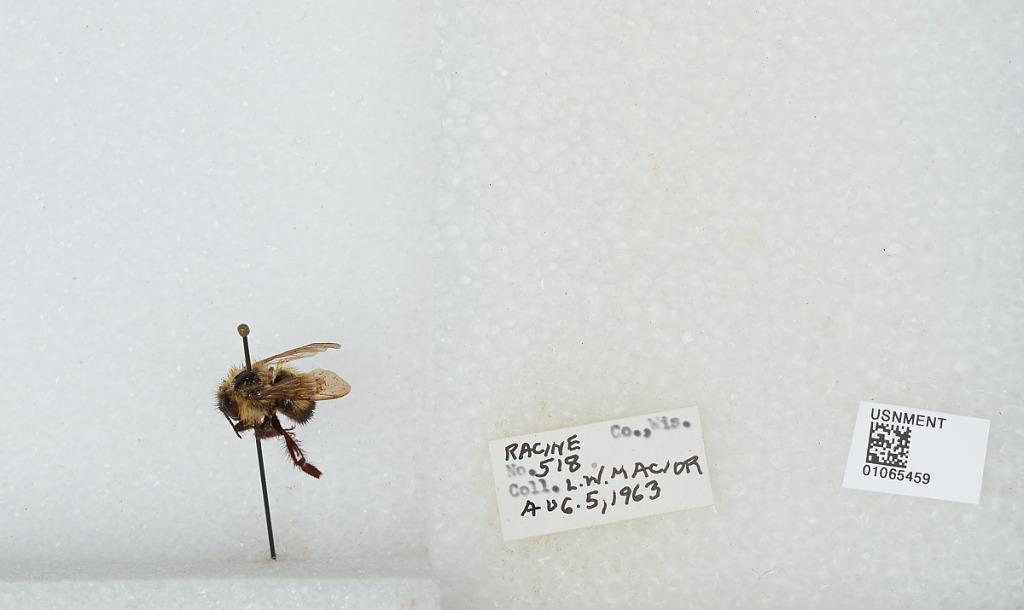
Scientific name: Bombus (Bombus) affinis Cresson
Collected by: L. Macior
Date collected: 1963-8-5
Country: United States
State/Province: Wisconsin
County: Racine
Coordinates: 42.78, -87.76